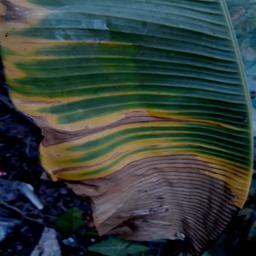
Label: POTASSIUM DEFICIENCY